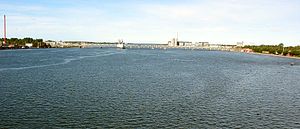
Jernbanebroen over Limfjorden
Jernbanebroen over Limfjorden, set fra øst i 2004
Jernbanebroen over Limfjorden
Jernbanebroen over Limfjorden har siden 2003 været det officielle navn for jernbanebroen mellem Aalborg og Nørresundby, der ofte blot kaldes Jernbanebroen.Tidligere hed den Limfjordsbroen ligesom vejbroen af samme navn. Broen forbinder Vendsysselbanen med Randers-Aalborg Jernbane, er enkeltsporet og har en højest tilladt hastighed på 60 km/t.